The New Beginning in Sendai

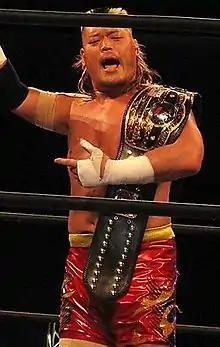
Hiroyoshi Tenzan as the NWA World Heavyweight Champion

Following The New Beginning in Osaka, where Bullet Club won all four championship matches, The New Beginning in Sendai featured three matches involving Bullet Club and all ended with the villainous stable being defeated. In the first, Máscara Dorada and the Time Splitters defeated Kenny Omega and The Young Bucks, with Dorada pinning Omega for the win, before making another challenge for a title match. In the first title match of the event, Jyushin Thunder Liger made his second successful defense of the NWA World Junior Heavyweight Championship against previous champion, Chase Owens. After the match, Liger again nominated Tiger Mask as his next challenger. The second NWA title match also ended with a win for NJPW as Hiroyoshi Tenzan defeated Rob Conway to become the new NWA World Heavyweight Champion. This marked Tenzan's first singles title win in ten years. Following the win, Tenzan was challenged to a title match by Satoshi Kojima.